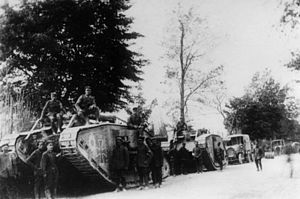
Tunge britiske kampvogne under 1. Verdenskrig / Kamp historie
Tyske styrker bruger erobrede britiske Mark IV kampvogne under Andet slag ved Marne
"Tunge britiske kampvogne var en familie af tunge pansrede køretøjer, som blev udviklet af British Army under 1. Verdenskrig. Mark I var verdens første kampvogn - tank - som kom i kamp. Køretøjerne blev skabt for at bryde dødvandet på Vestfronten, hvor krigsførslen blev domineret af skyttegrave, pigtråd og maskingeværer. Betegnelsen ""tank"", blev valgt for at opretholde hemmeligholdelsen af projektet og skjule dets egentlig formål. Den blev udviklet, så den var i stand til at krydse skyttegrave, modstå beskydning fra håndvåben og maskingeværer, bevæge sig over vanskeligt terræn, medtage forsyninger og erobre fjendtlige stillinger. Den betragtes som en succes på mange punkter, men havde mange problemer som følge af dens primitive konstruktion.